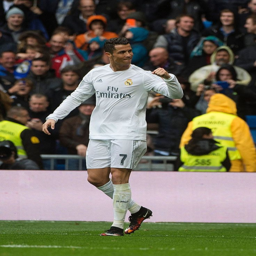
forward celebrates after scoring during football team vs football team .